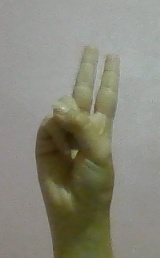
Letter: taa